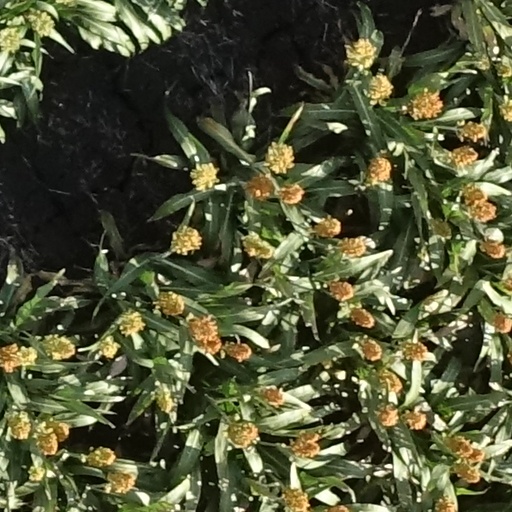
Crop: sorghum